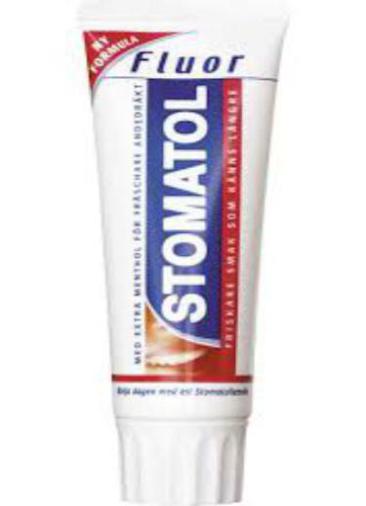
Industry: Necessities